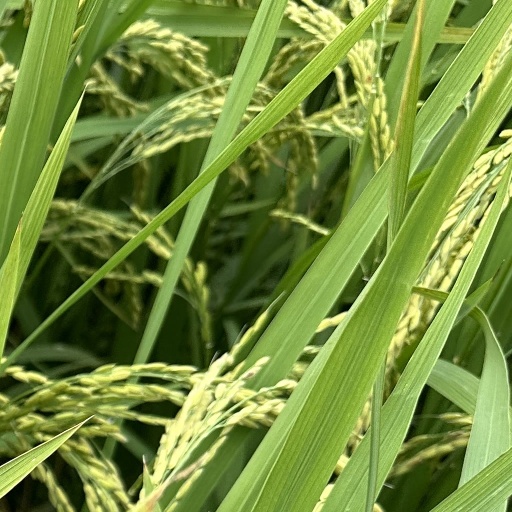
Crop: rice